Hintons

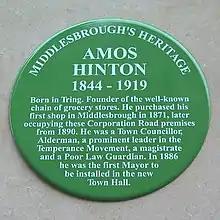
Amos Hinton remembered

The company was founded by Amos Hinton in Middlesbrough in 1871, when he bought out John Birks' shop in South Street. By 1919, the business had expanded such that it had seven stores on Teesside. It went on to buy "Winterschladen", a chain of off licences.